Royal Danish Library

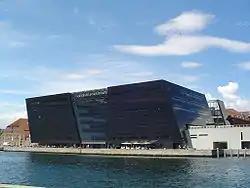
The Royal Library in Copenhagen

Royal Danish Library is a merger of the two previous national libraries in Denmark: the State and University Library in Aarhus and the Royal Library in Copenhagen. Although now under a single organisation, the separate locations in both cities are maintained.